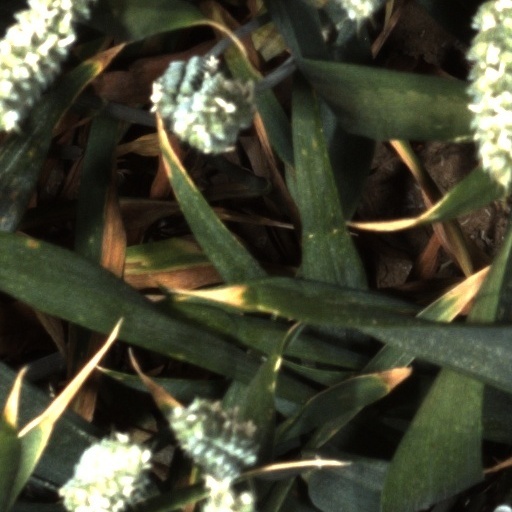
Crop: wheat